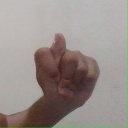
अक्षर: ट